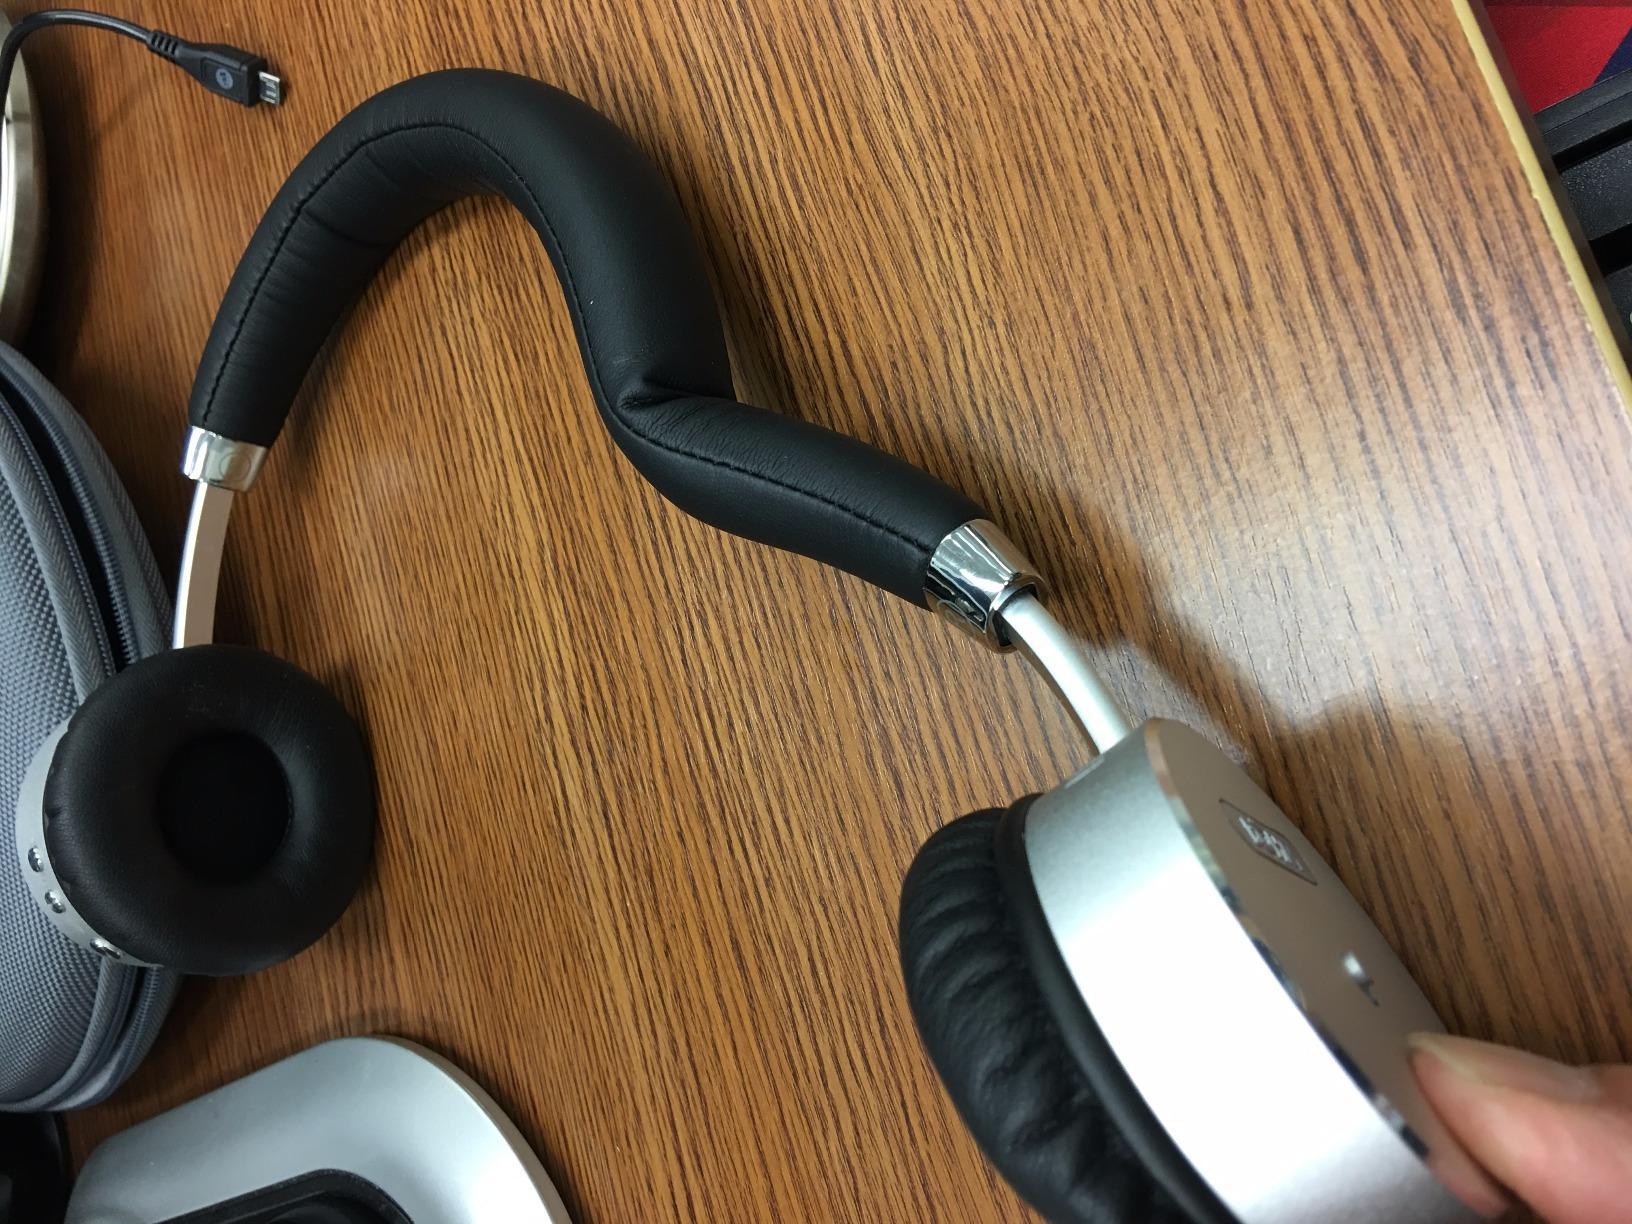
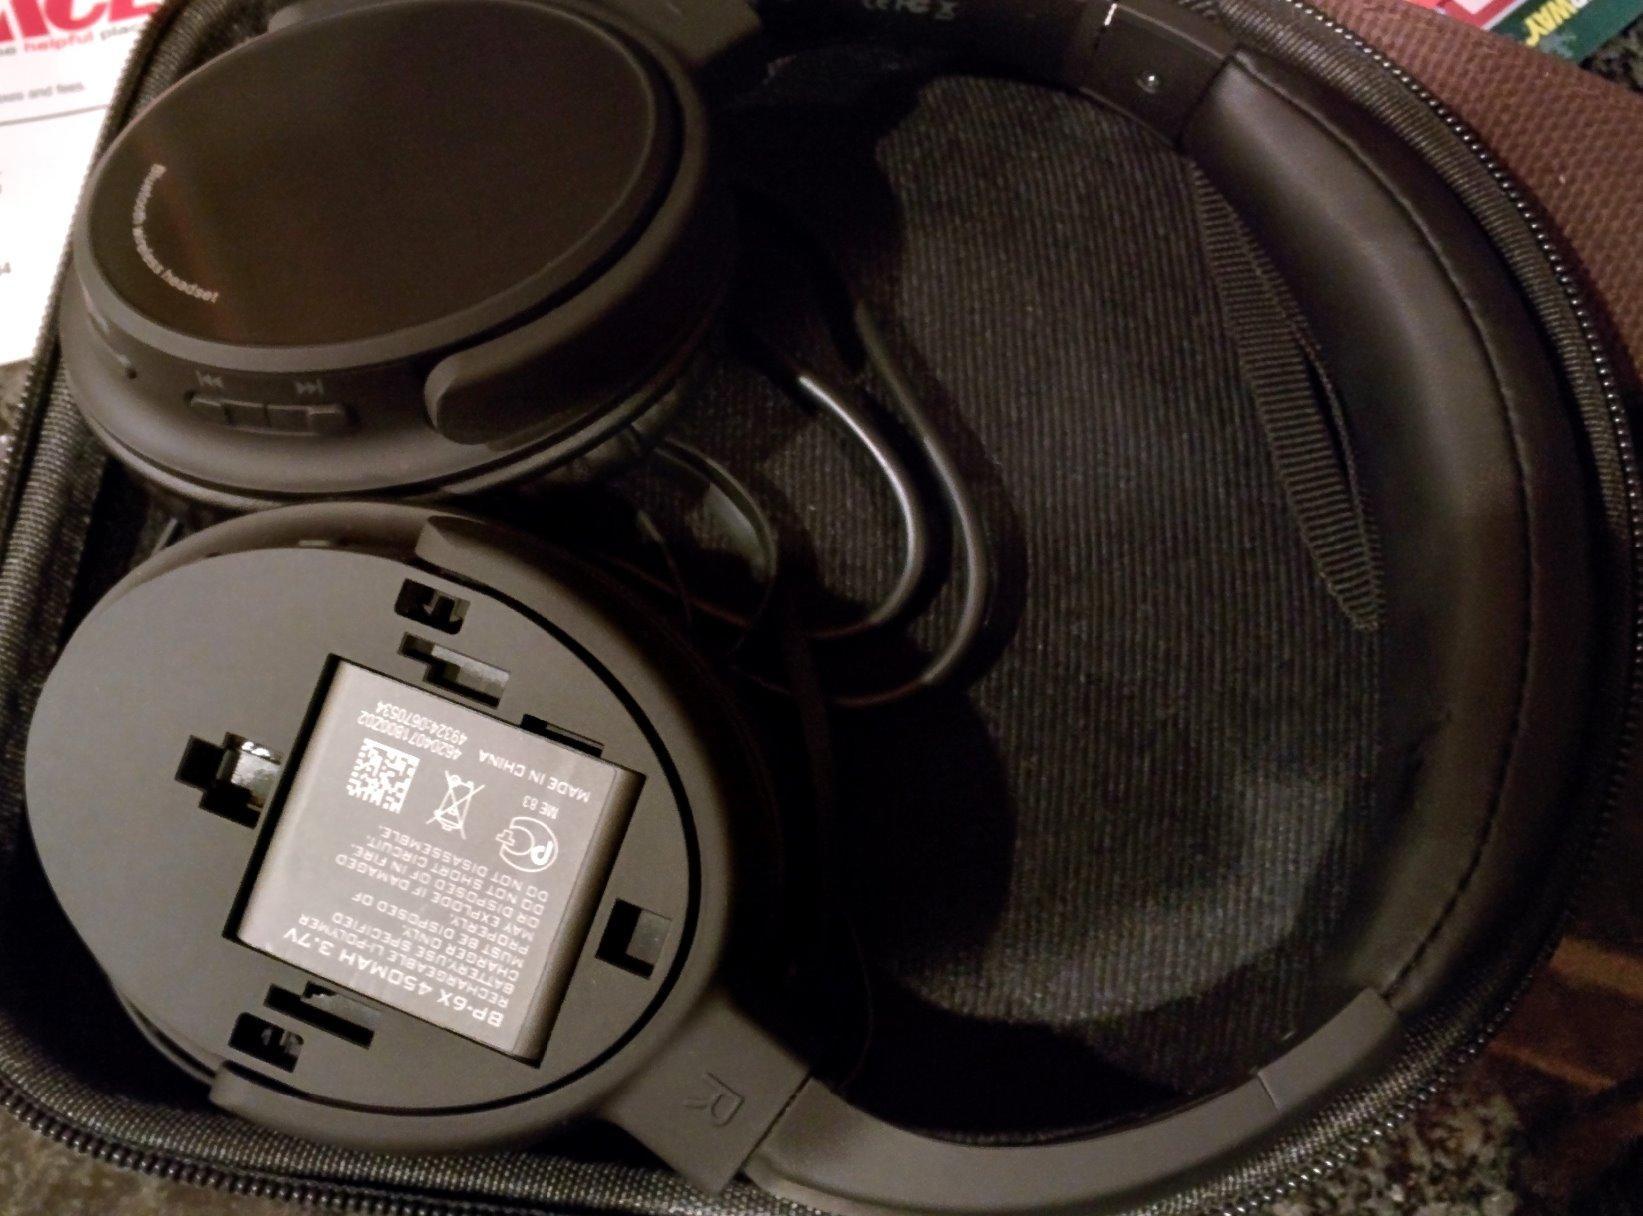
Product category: headphones
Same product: no